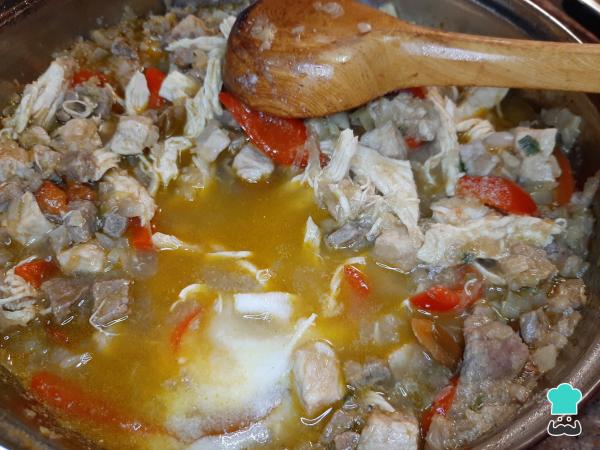
0Añade el maíz disuelto en el guiso y mueve. Deja cocinar aproximadamente 4 minutos.